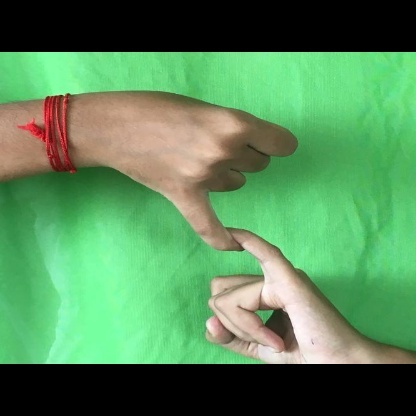
Mudra: Kilaka